Votive paintings of Mexico

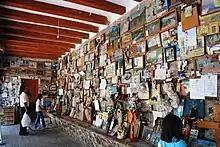
Room dedicated with votive paintings and other ex votos at the Sanctuary of Chalma in Mexico State

Votive painting go by several names in Mexico, some of which overlap with other artworks or offerings. A common name is "ex voto". This phrase comes from Latin and means "from the vow made". This refers to the fact that many of these paintings are made and brought to churches or other holy sites to fulfill a vow made to the religious persona. However, the term “ex voto” also applies to any number of other objects left for similar purposes, stamped metal pieces wax figures or other crafted items, often fastened near the image which was petitioned. Another common name is “retablo.” This is also from Latin and means “behind the altar” as many of these votive paintings could be found behind church altars up until the mid 20th century. However, “retablo” also refers to any painting or artwork found behind altar. Most of these are static images of saints. These two common terms are generally used interchangeably, but other names such as “lamina” (referring to the metal plates used to paint the images on) are used as well.